Lynette and Lyonesse

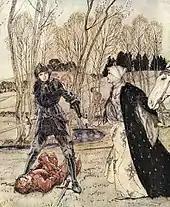
Arthur Rackham: "Sir Gareth battling the evil Red Knight while his Lady Lioness watches on" (1917)

They are most famously depicted by Thomas Malory in "Le Morte d'Arthur", where they are sisters of Gringamore ("Guinguemar") from Avalon. In "Book IV: The Tale of Sir Gareth of Orkney", Dame Lynette comes to court asking for assistance against the Red Knight of the Red Lands. Since Lynette refuses to reveal her name for reasons which are not explained, she is presented with a kitchen servant instead of a champion. He says his name is Beaumains, but he is really King Arthur's nephew Gareth of Orkney in disguise. On their journey, the pair encounters the Black, Green, Red, and Blue Knights, and finally the Red Knight of the Red Lands (Sir Ironside). Gareth slays the Black Knight, incorporates the others into Arthur's court, and rescues Lynette's sister Lyonesse. Lustily in love with Lyonesse, Gareth conspires to consummate their relationship before marrying. Only by the magical intervention of Lynette is their tryst unsuccessful, thus preserving Gareth's virginity and, presumably, his standing with God.